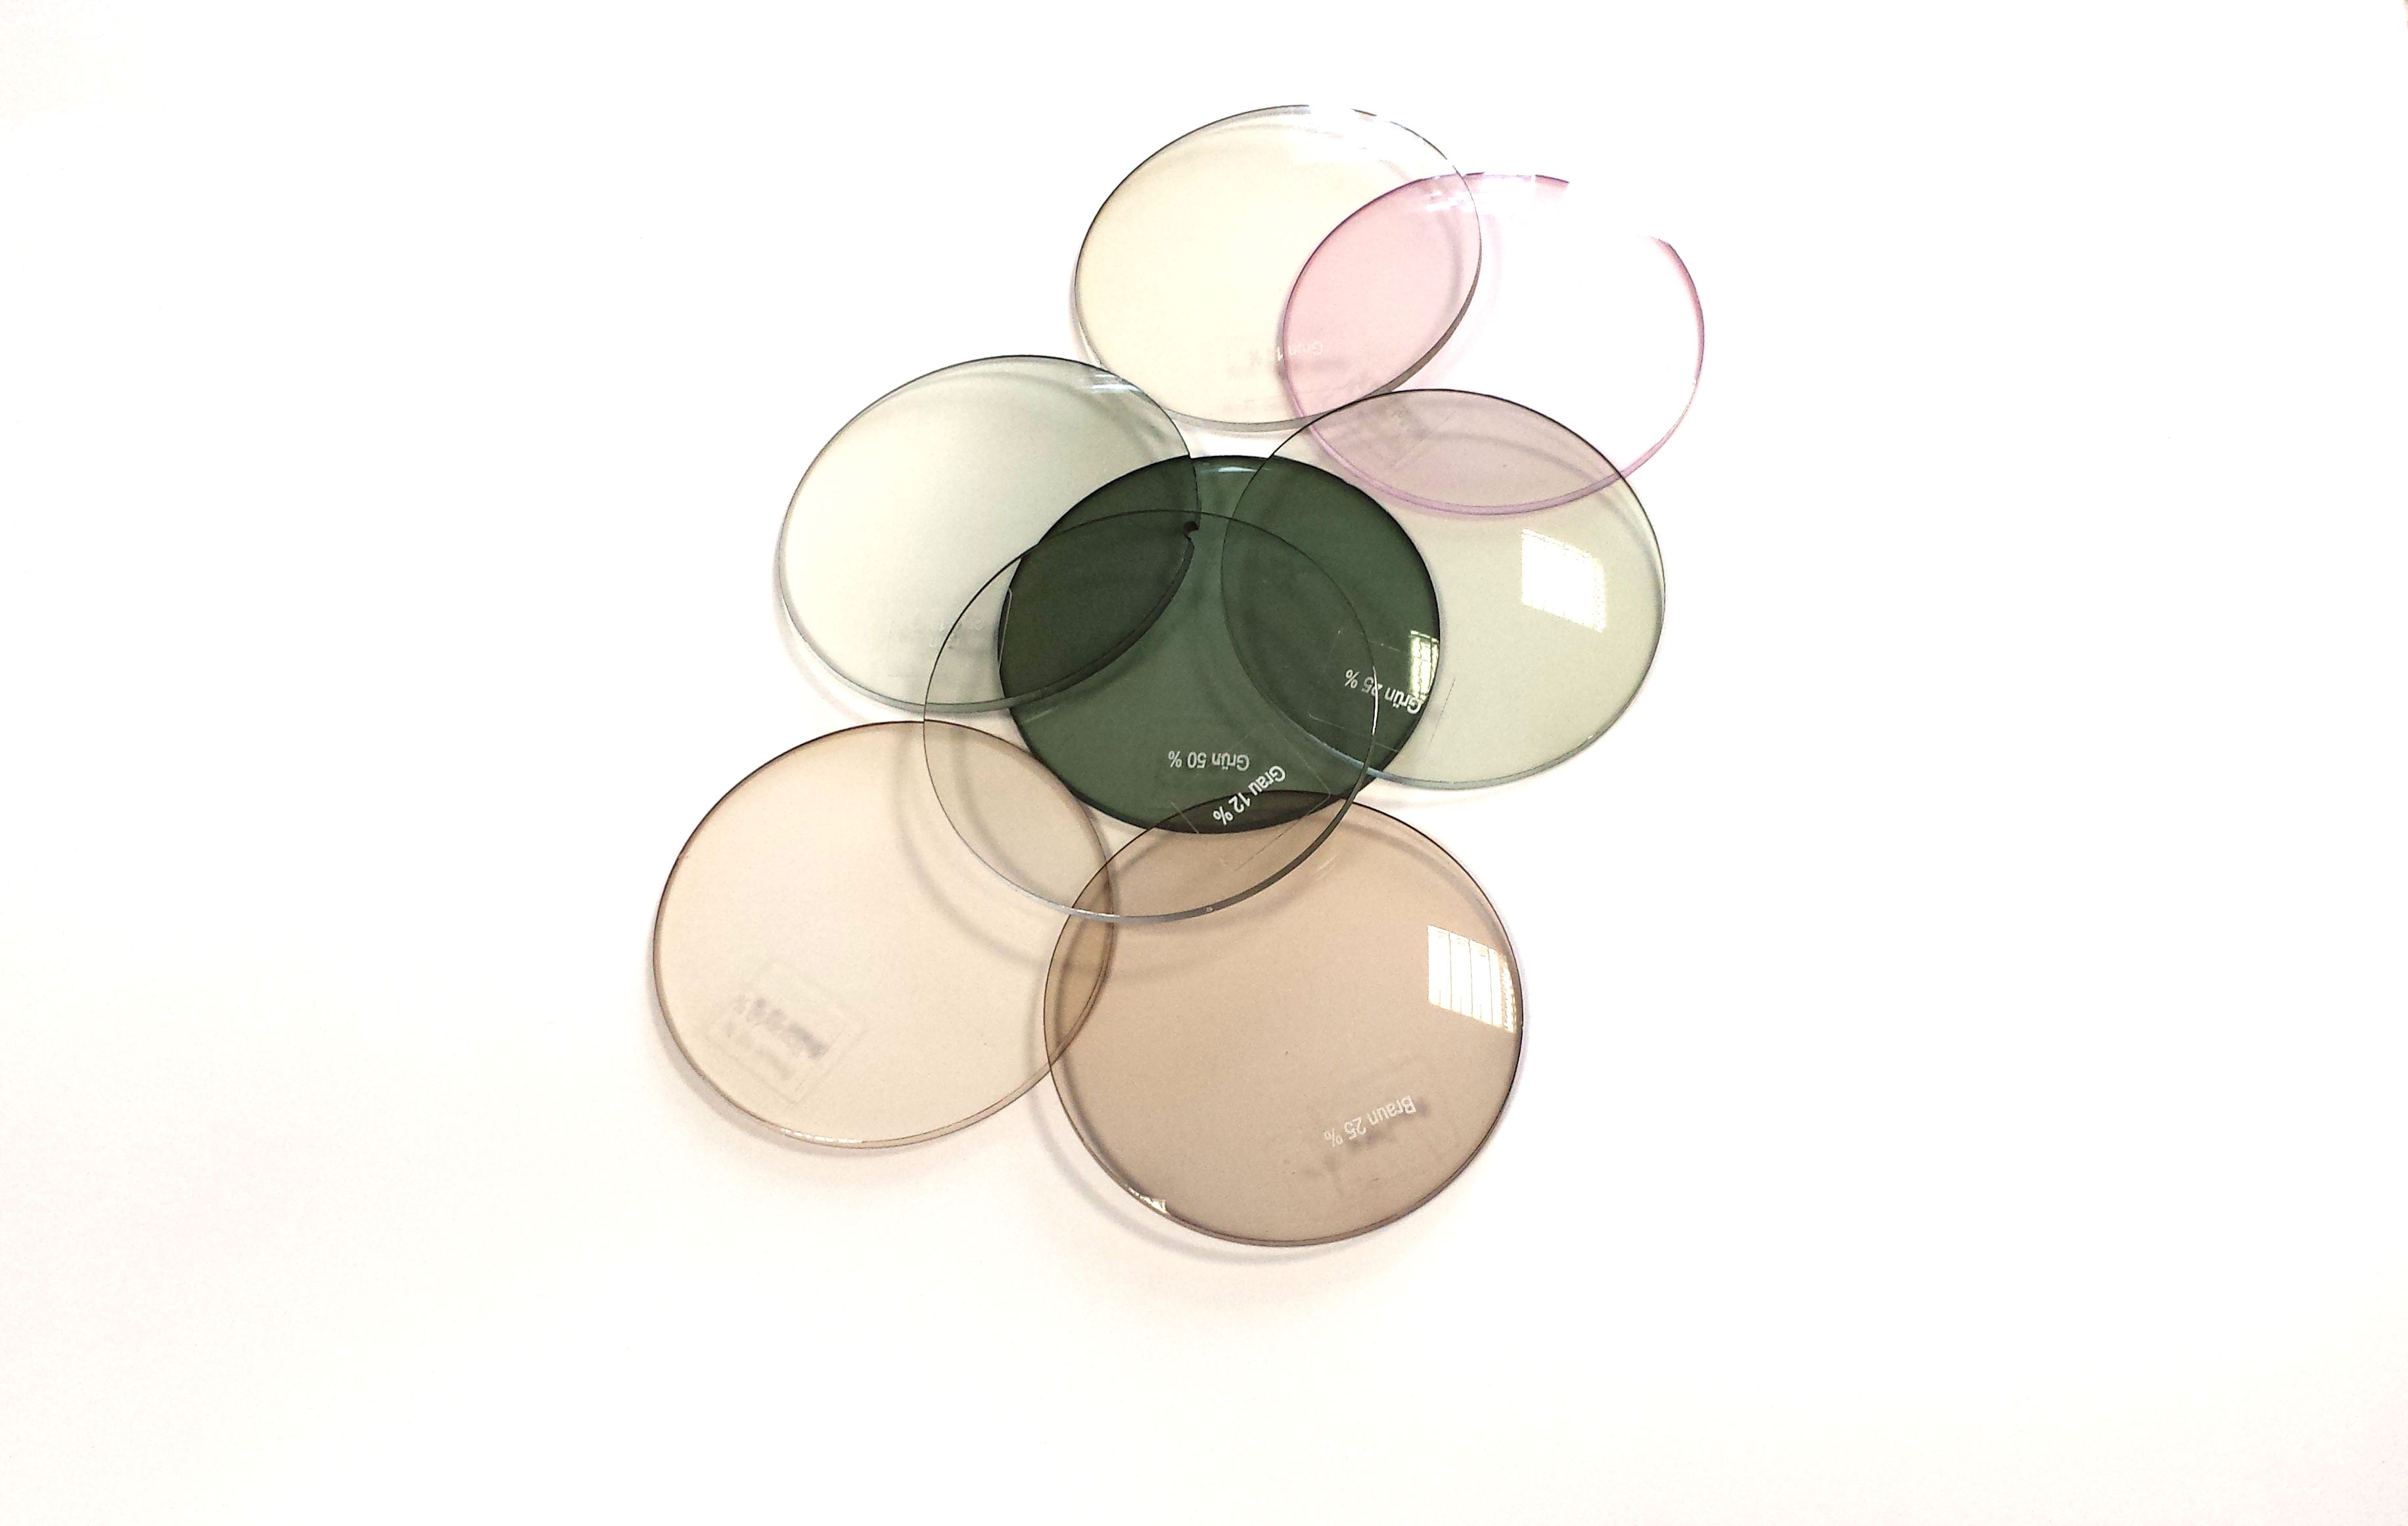
hand, petal, glass, dark, green, brown, optics, circle, human body, product, eye, glasses, see, organ, lenses, eye glasses